America Ferrera

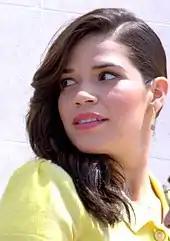
Ferrera in 2014

On May 17, 2013, ABC announced that Ferrera was cast in a limited-run telenovela titled "Pedro & Maria", a modern-day take on "Romeo and Juliet" set in Washington, D.C. The series had been in development at MTV since 2010 with Ferrera serving as a director on the project, which would have interactive participation online content from viewers. ABC later decided not to move forward with the series. On March 16, 2015, Ferrera was added to the cast of the upcoming NBC sitcom "Superstore", portraying Amy, a 10-year veteran floor supervisor at a superstore named "Cloud 9". In addition to her main role, Ferrera also had co-production duties for the series. After NBC had initially announced a sixth season of the series, the network revealed on February 28, 2020, that Ferrera would be departing the series at the end of the fifth season citing new projects and spending time with family. Due to the COVID-19 pandemic shutting down "Superstore"'s fifth season with one episode left to film, her departure was delayed into season 6 in order to give her character's arc a proper closure. On March 10, 2021, NBC announced that Ferrera would return for the show's one-hour series finale.